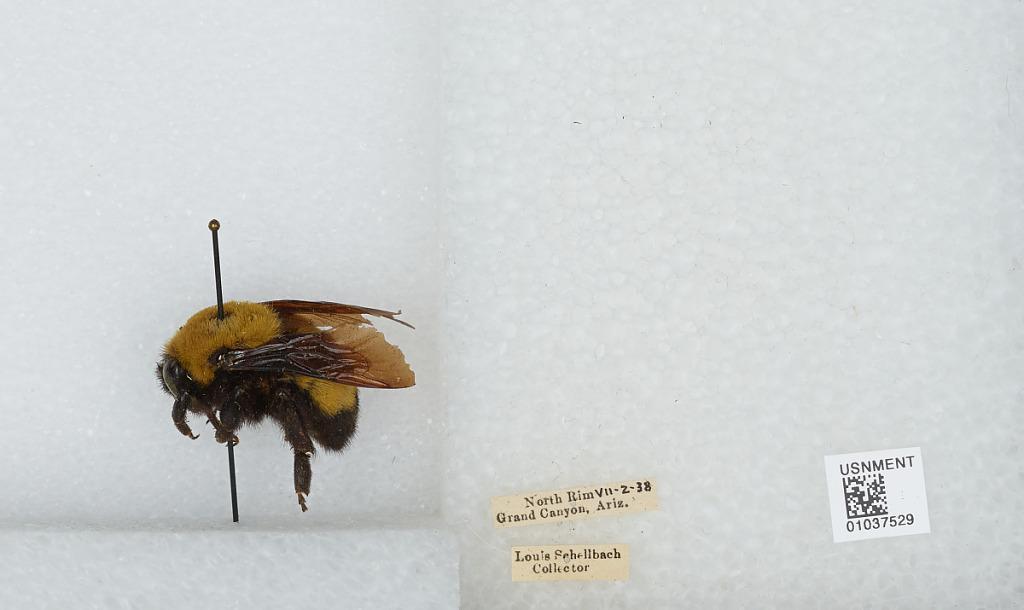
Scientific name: Bombus (Separatobombus) morrisoni Cresson
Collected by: L. Schellbach
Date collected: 1938-7-2
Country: United States
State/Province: Arizona
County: Coconino
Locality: North Rim
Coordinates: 36.2106, -112.061